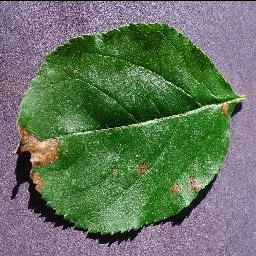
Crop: apple
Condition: black_rot